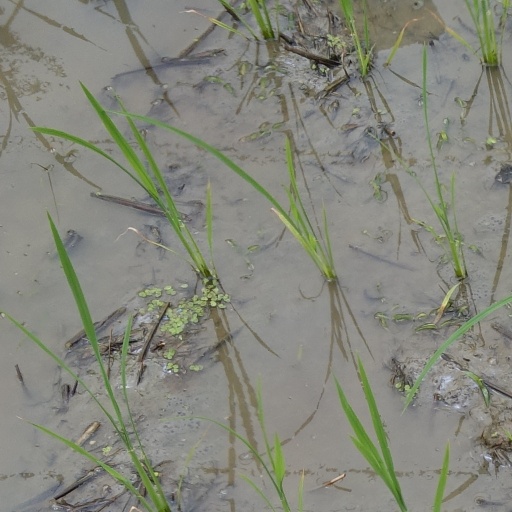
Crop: rice